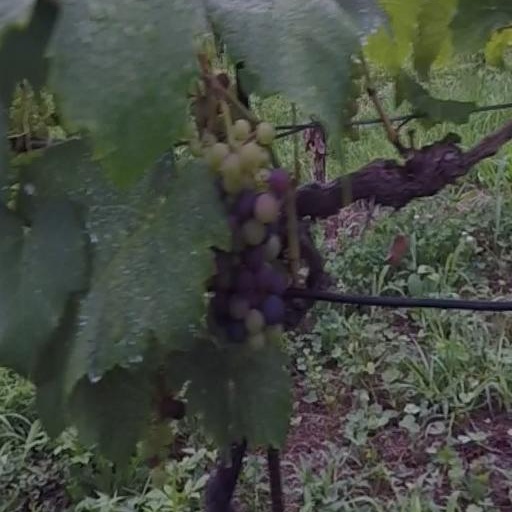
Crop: grape